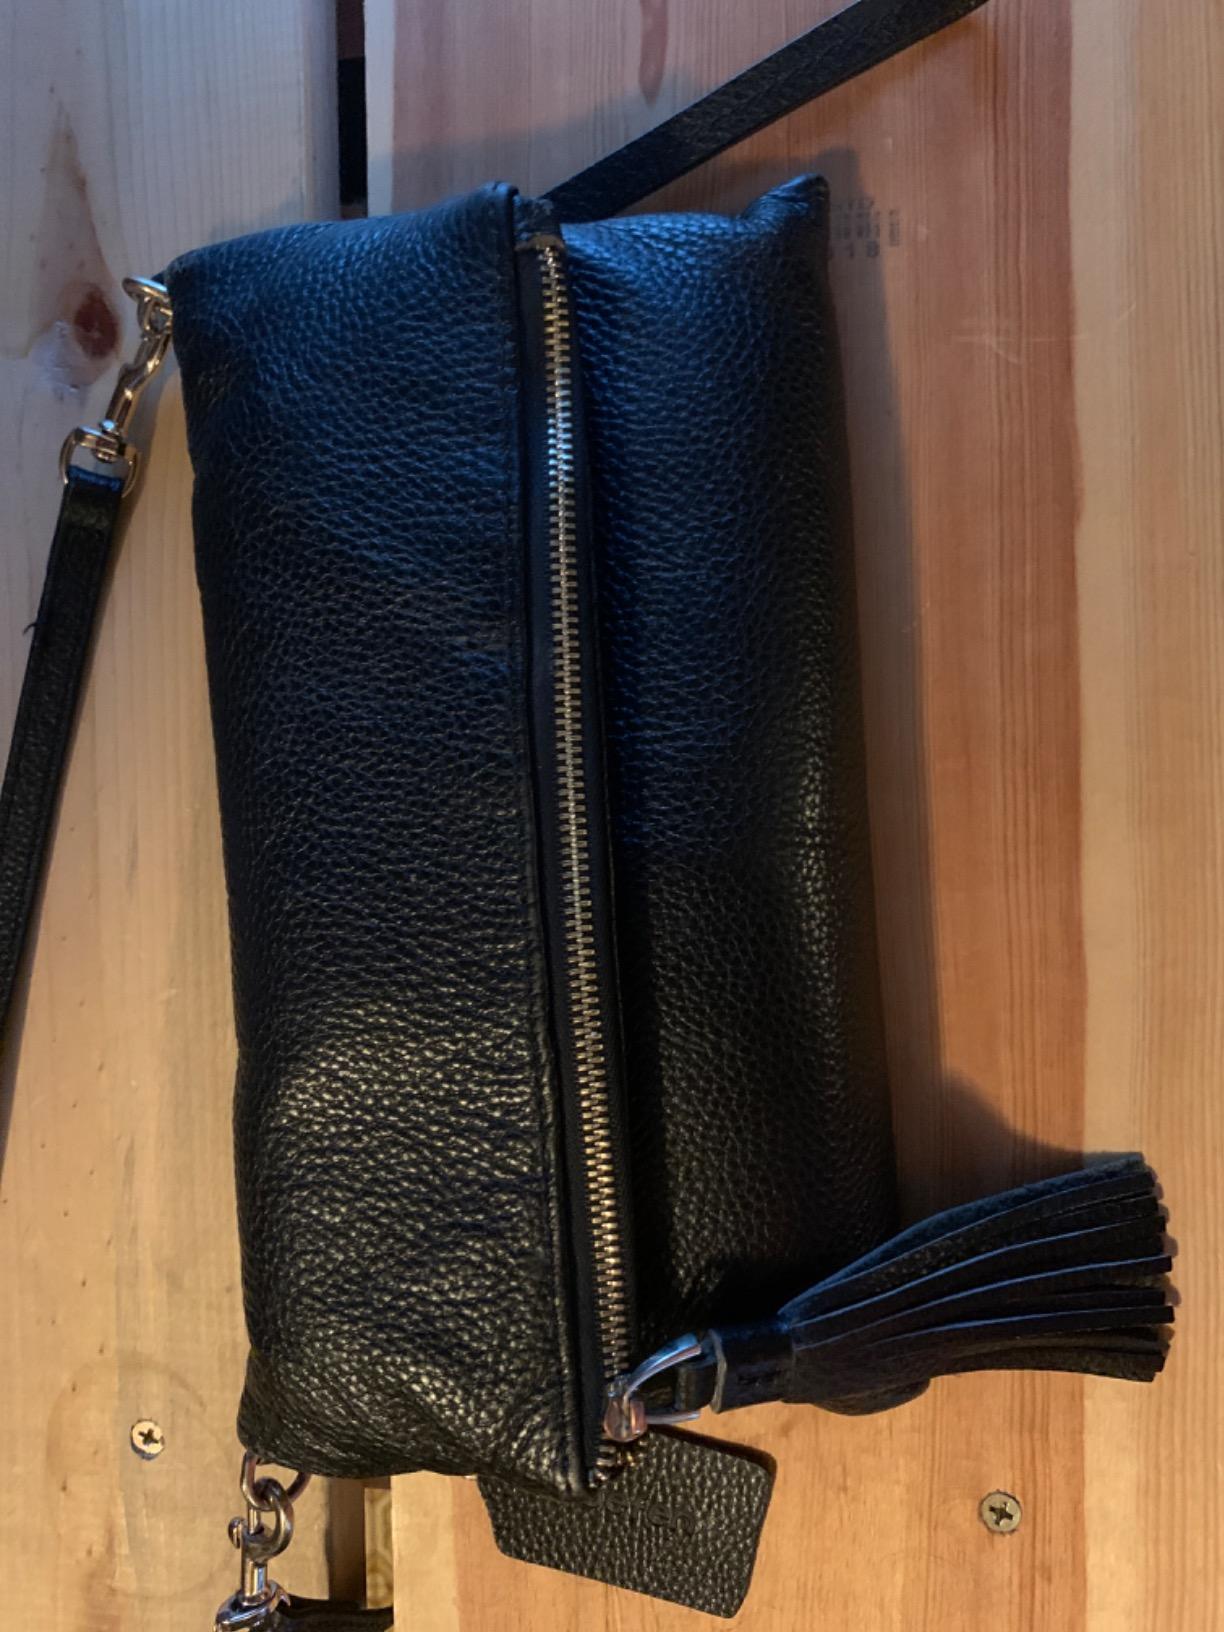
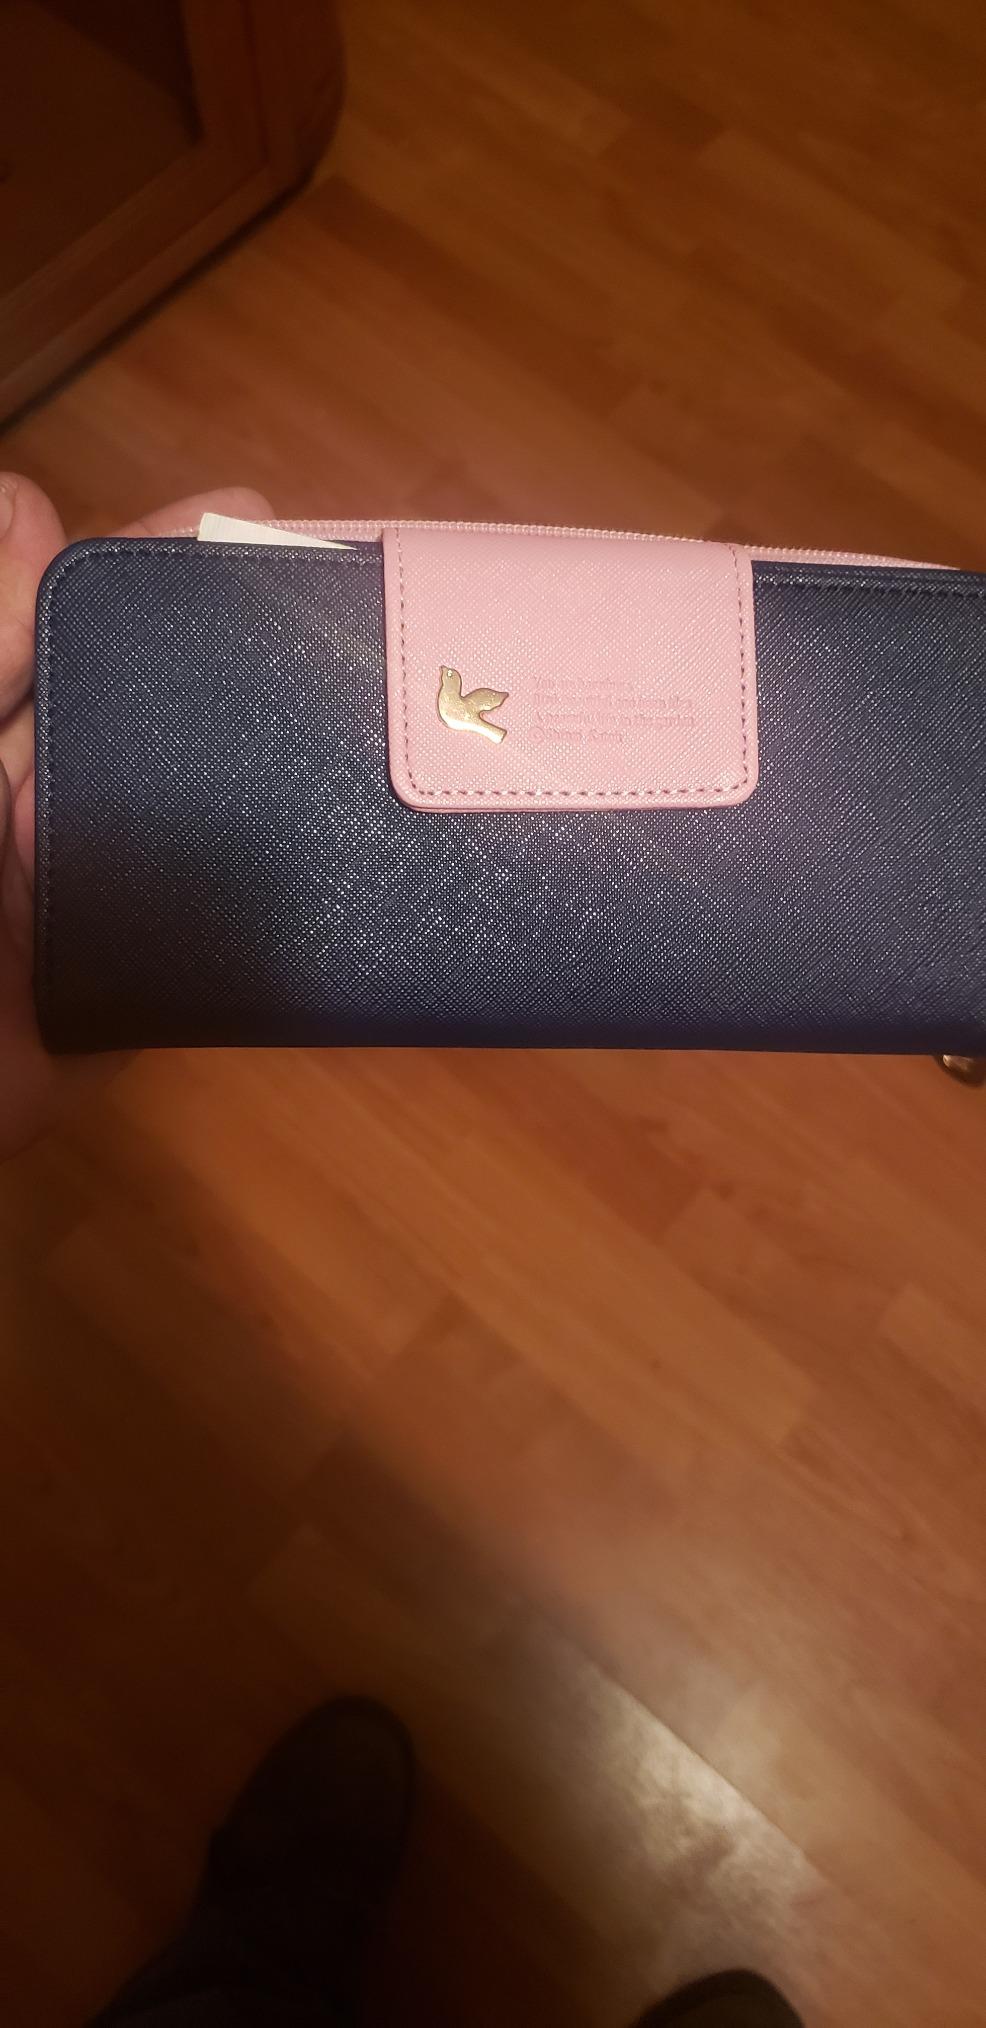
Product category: accessories_handbag
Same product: no